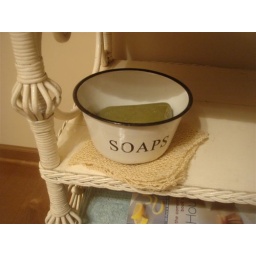
home made soap in a old bowl &amp;lt;&amp;gt;